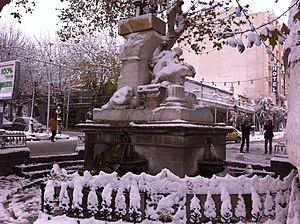
Sétif, est une ville du Nord-Est de l'Algérie et le chef-lieu de la wilaya de Sétif. Il s'agit de l'une des villes les plus importantes d'Algérie ; elle est souvent considérée comme la capitale commerciale du pays. Située au sud de la Petite Kabylie, à 217 km à l'est-sud-est d'Alger, à 60 km à l'est-nord-est de Bordj Bou Arreridj, à 225 km à l'ouest-sud-ouest de Annaba et à 109 km à l'ouest de Constantine, la ville culmine à 1 100 m d'altitude.